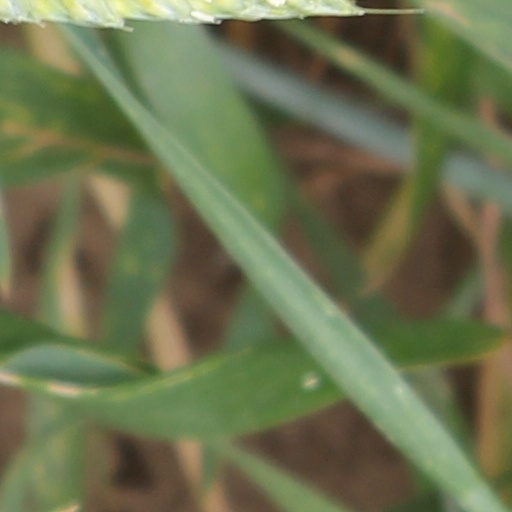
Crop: wheat